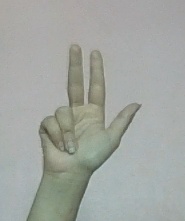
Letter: al